Barbara Corrado Pope

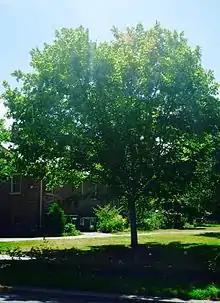
Commemorative sugar maple tree

Since retiring in 2008, Pope has written a trilogy of murder mysteries set in France during the period between the Franco-Prussian War and World War I. She has published "Cézanne's Quarry" (New York: Pegasus Books, 2008); "The Blood of Lorraine" (New York: Pegasus Books, 2010); and "The Missing Italian Girl" (New York: Pegasus Books, 2013). She is working on a fourth novel, set in Cleveland, Ohio, and is writing short plays.